Bay City Western High School

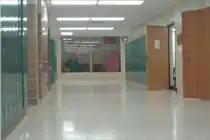
Recent renovation is shown with the addition of new lockers.

The second floor hosts both middle and high school classes, consisting mostly of math, human services, and social studies.